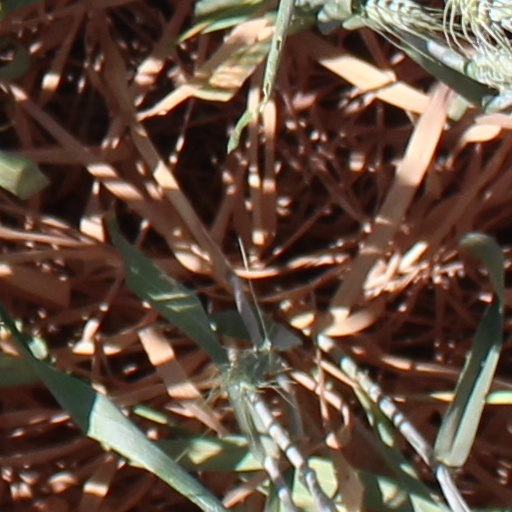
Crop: wheat